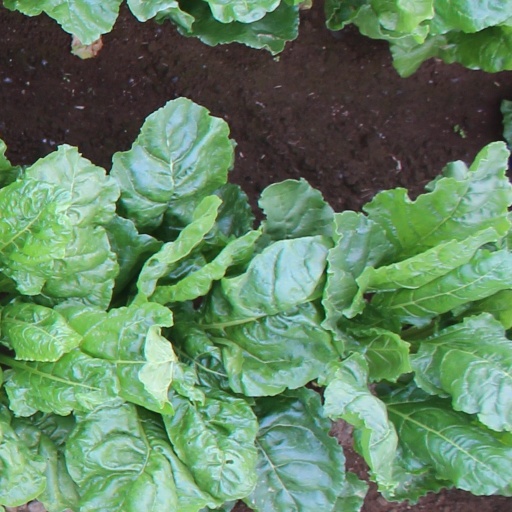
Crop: sugar beet